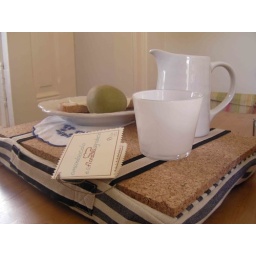
mundaocolo em azul - Laptop pillow in blue